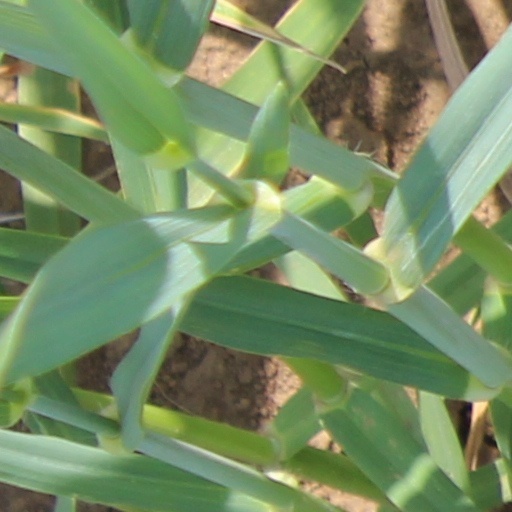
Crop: wheat